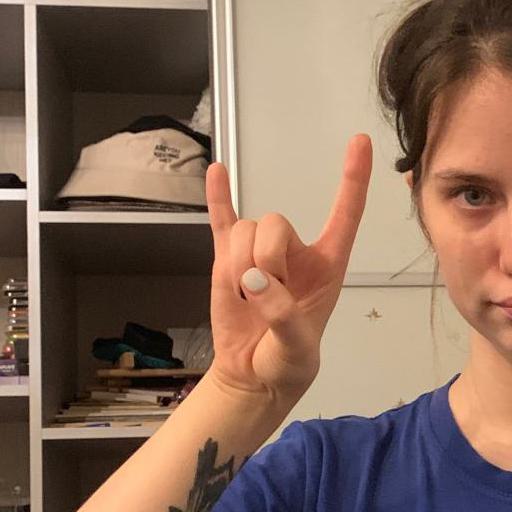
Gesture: rock